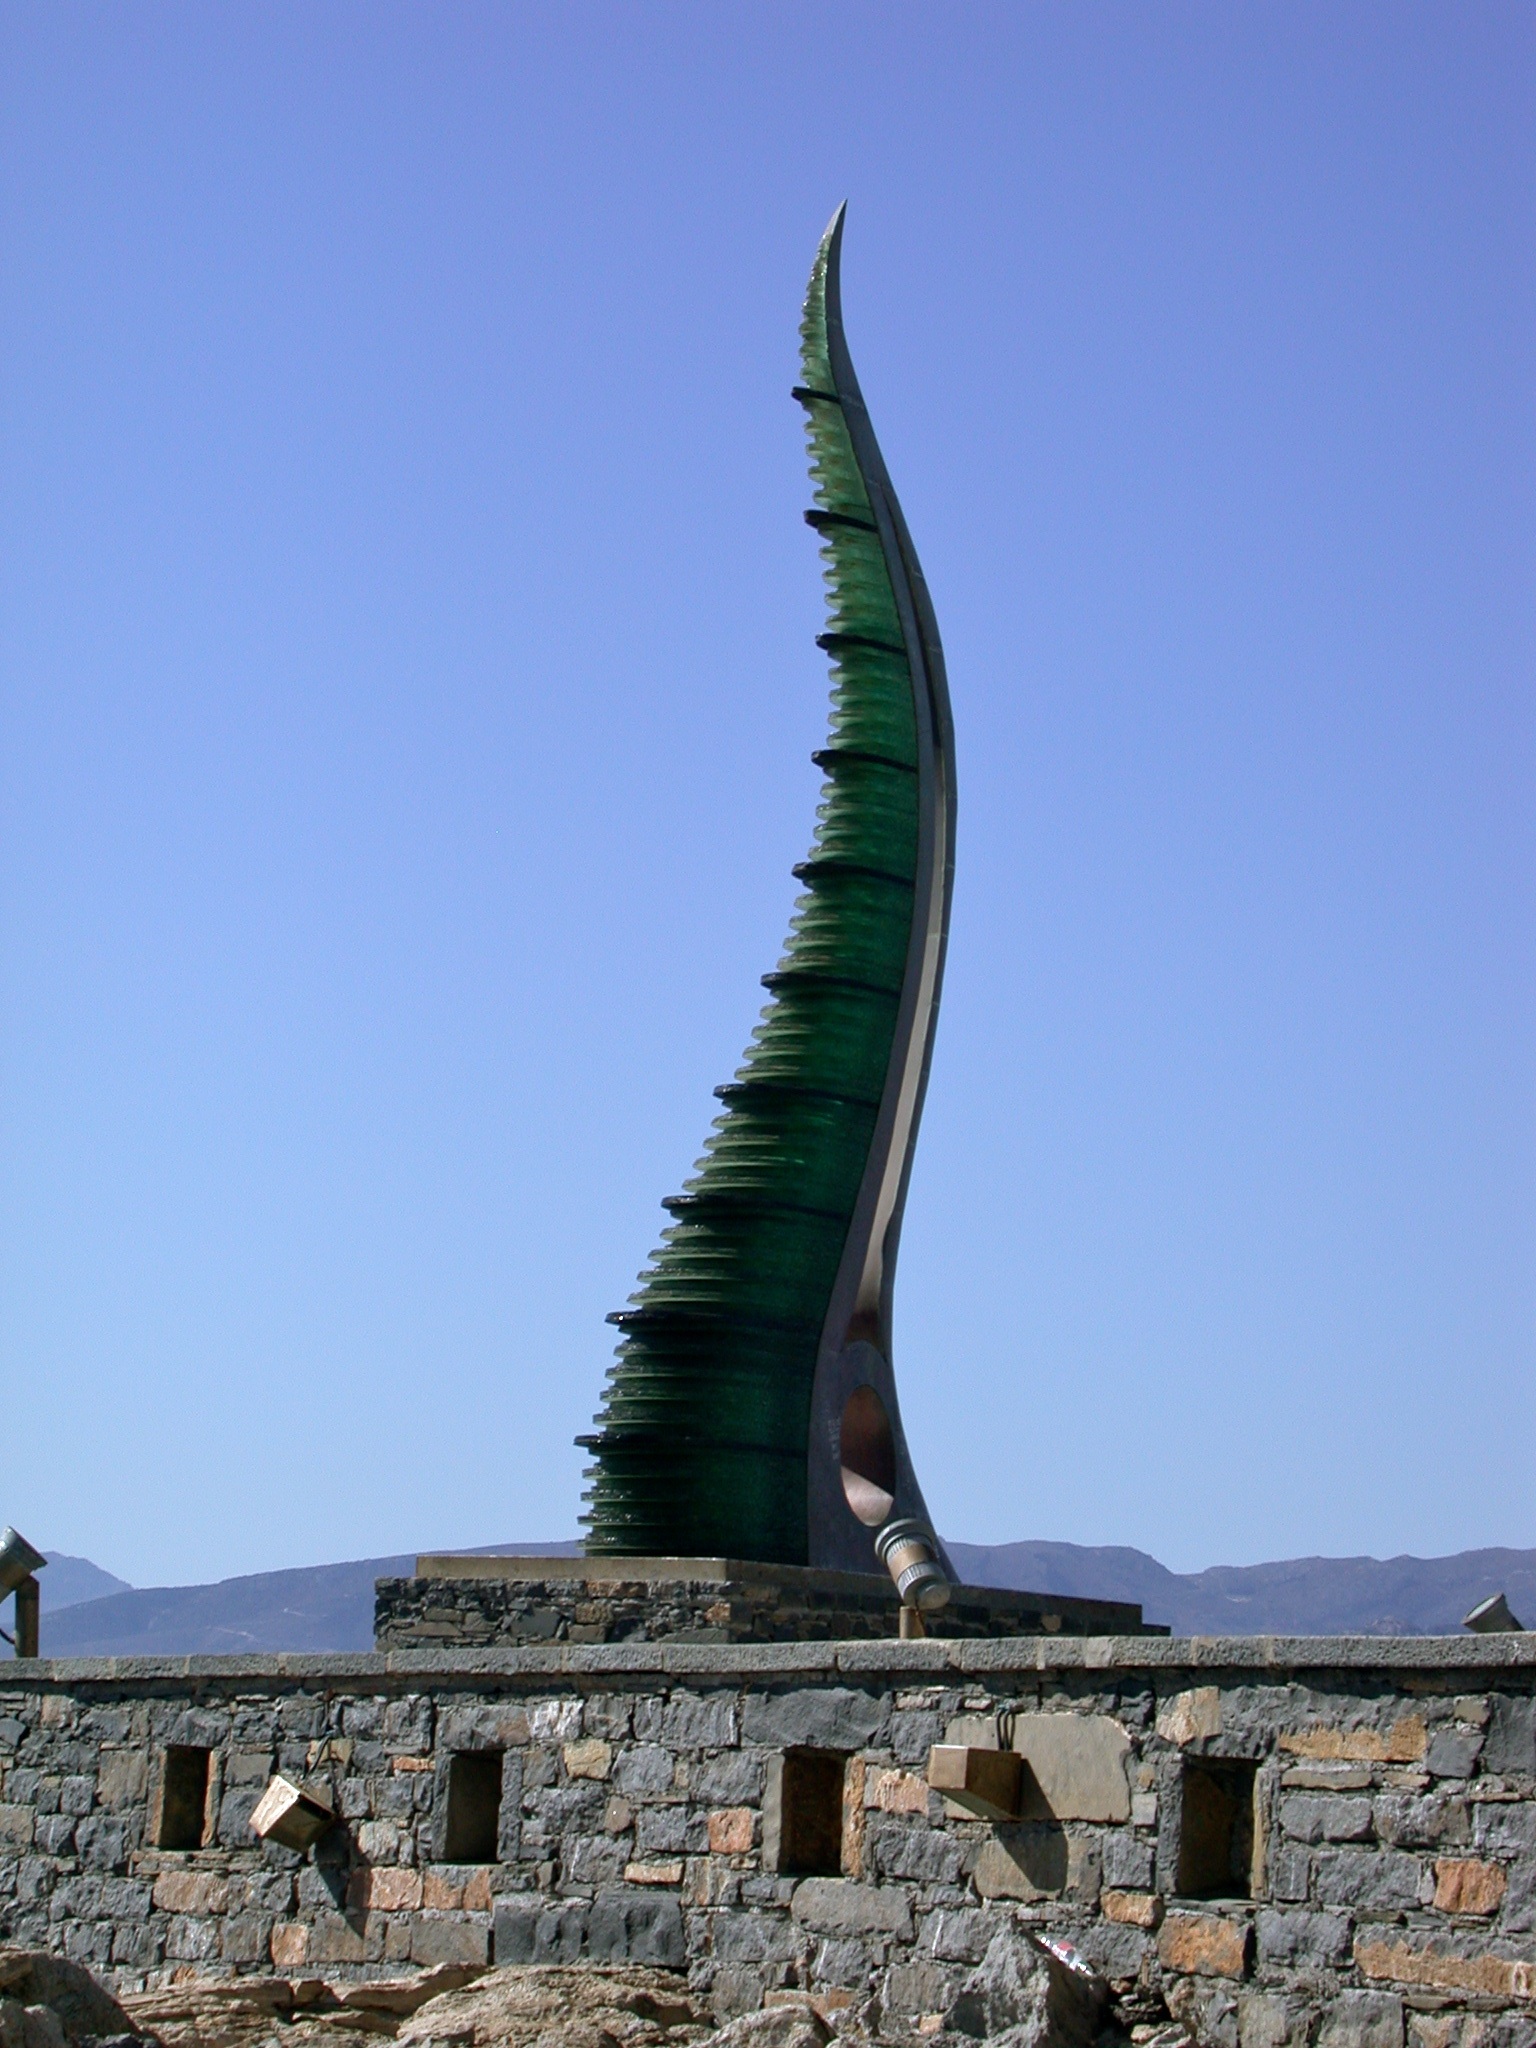
beach, sea, coast, water, ocean, monument, statue, holiday, landmark, sculpture, art, crete, ancient history